Dan Neidle

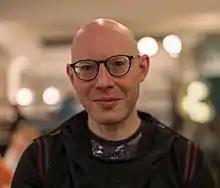

Dan Neidle (born 1973) is a British tax lawyer, investigative journalist and commentator, who researches and writes on issues of tax law and tax policy.